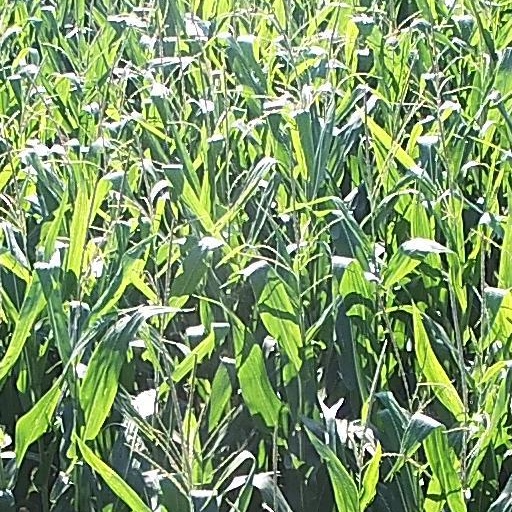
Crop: maize; corn